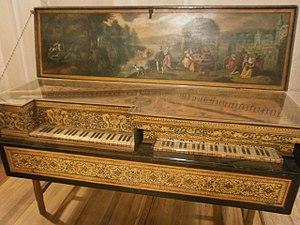
Le virginal est un instrument de musique de la famille des instruments à clavier et à cordes pincées qui comprend également, entre autres, le clavecin et l'épinette. Dans tous ces instruments, le pincement des cordes est assuré par un ou plusieurs rangs de sautereaux reposant sur l'extrémité arrière des touches.
Ioannes Ruckers est un facteur de clavecins flamand actif à Anvers à la fin du XVIᵉ siècle et pendant la première moitié du XVIIᵉ siècle. On l'identifie aussi sous les formes : Hans le Jeune, Joannes, Johannes, Jan, Jean. Il est le premier fils du fondateur de la célèbre famille Ruckers, Hans l'Ancien et poursuit l'activité de ce dernier comme son frère puiné Andreas.
L'histoire du clavecin est, en tant que telle, une science récente car aucun traité d'ensemble sur ce sujet n'a été rédigé avant la période moderne. Elle s'appuie sur une iconographie et des documents écrits épars et disparates et sur l'étude des instruments anciens, souvent profondément altérés au cours de leur existence et aujourd'hui conservés dans les musées et les collections privées ; si nombre d'entre eux sont signés, datés et susceptibles d'un suivi dans les archives, beaucoup d'autres sont anonymes et ouvrent encore un vaste champ d'investigation aux experts.